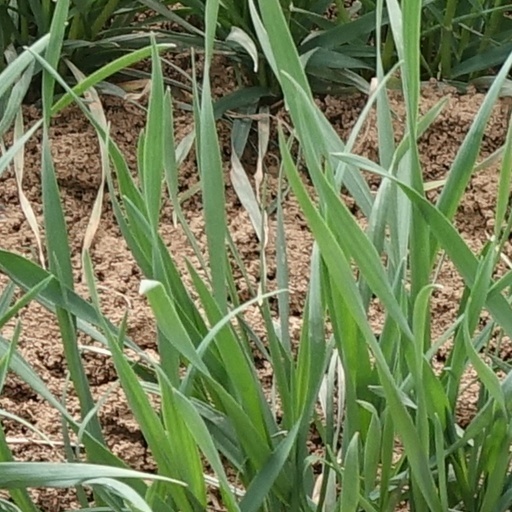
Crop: wheat